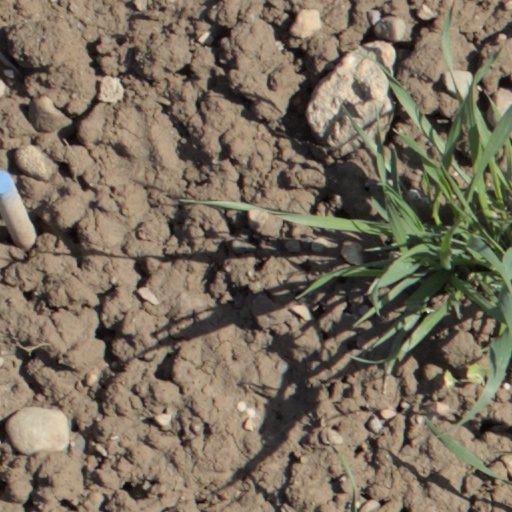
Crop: wheat